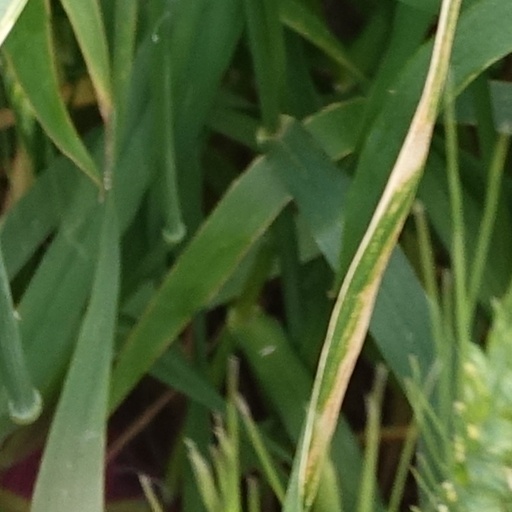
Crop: wheat